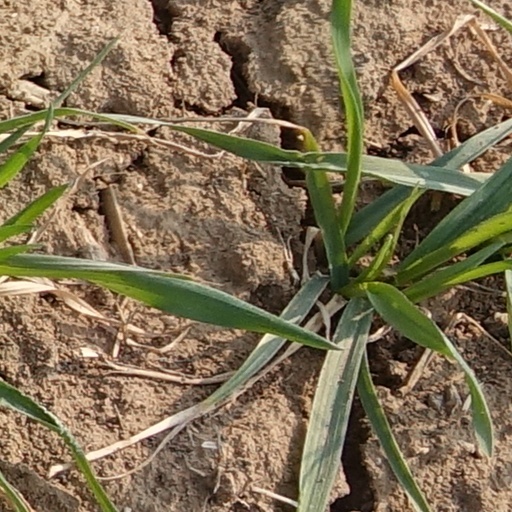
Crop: wheat